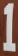
Number: 1